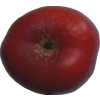
Label: nectarine_flat